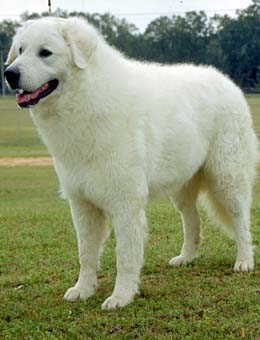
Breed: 223-n000067-kuvasz